Fuling, Chongqing

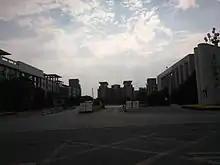
Yangtze Normal University

Yangtze Normal University (formerly Fuling Teachers College) is in Fuling. The university hosted Peace Corps volunteers from 1996 until 2020, when the last volunteers were evacuated from the Peace Corps China program in the wake of COVID-19.